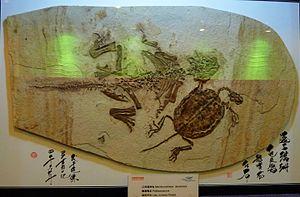
Psittacosaurus soit « lézard perroquet » est un genre éteint de dinosaures ornithischiens cératopsiens primitifs du début du Crétacé inférieur qui vivait en Asie, il y a environ 130 à 100 Ma. C'est l'un des genres de dinosaures le plus riche en espèces, puisqu'on en connaît au moins dix espèces grâce aux fossiles trouvés dans les différentes régions des actuelles Chine, Laos, Mongolie et Russie, avec la possibilité d'existence d'autres espèces en provenance de Thaïlande.